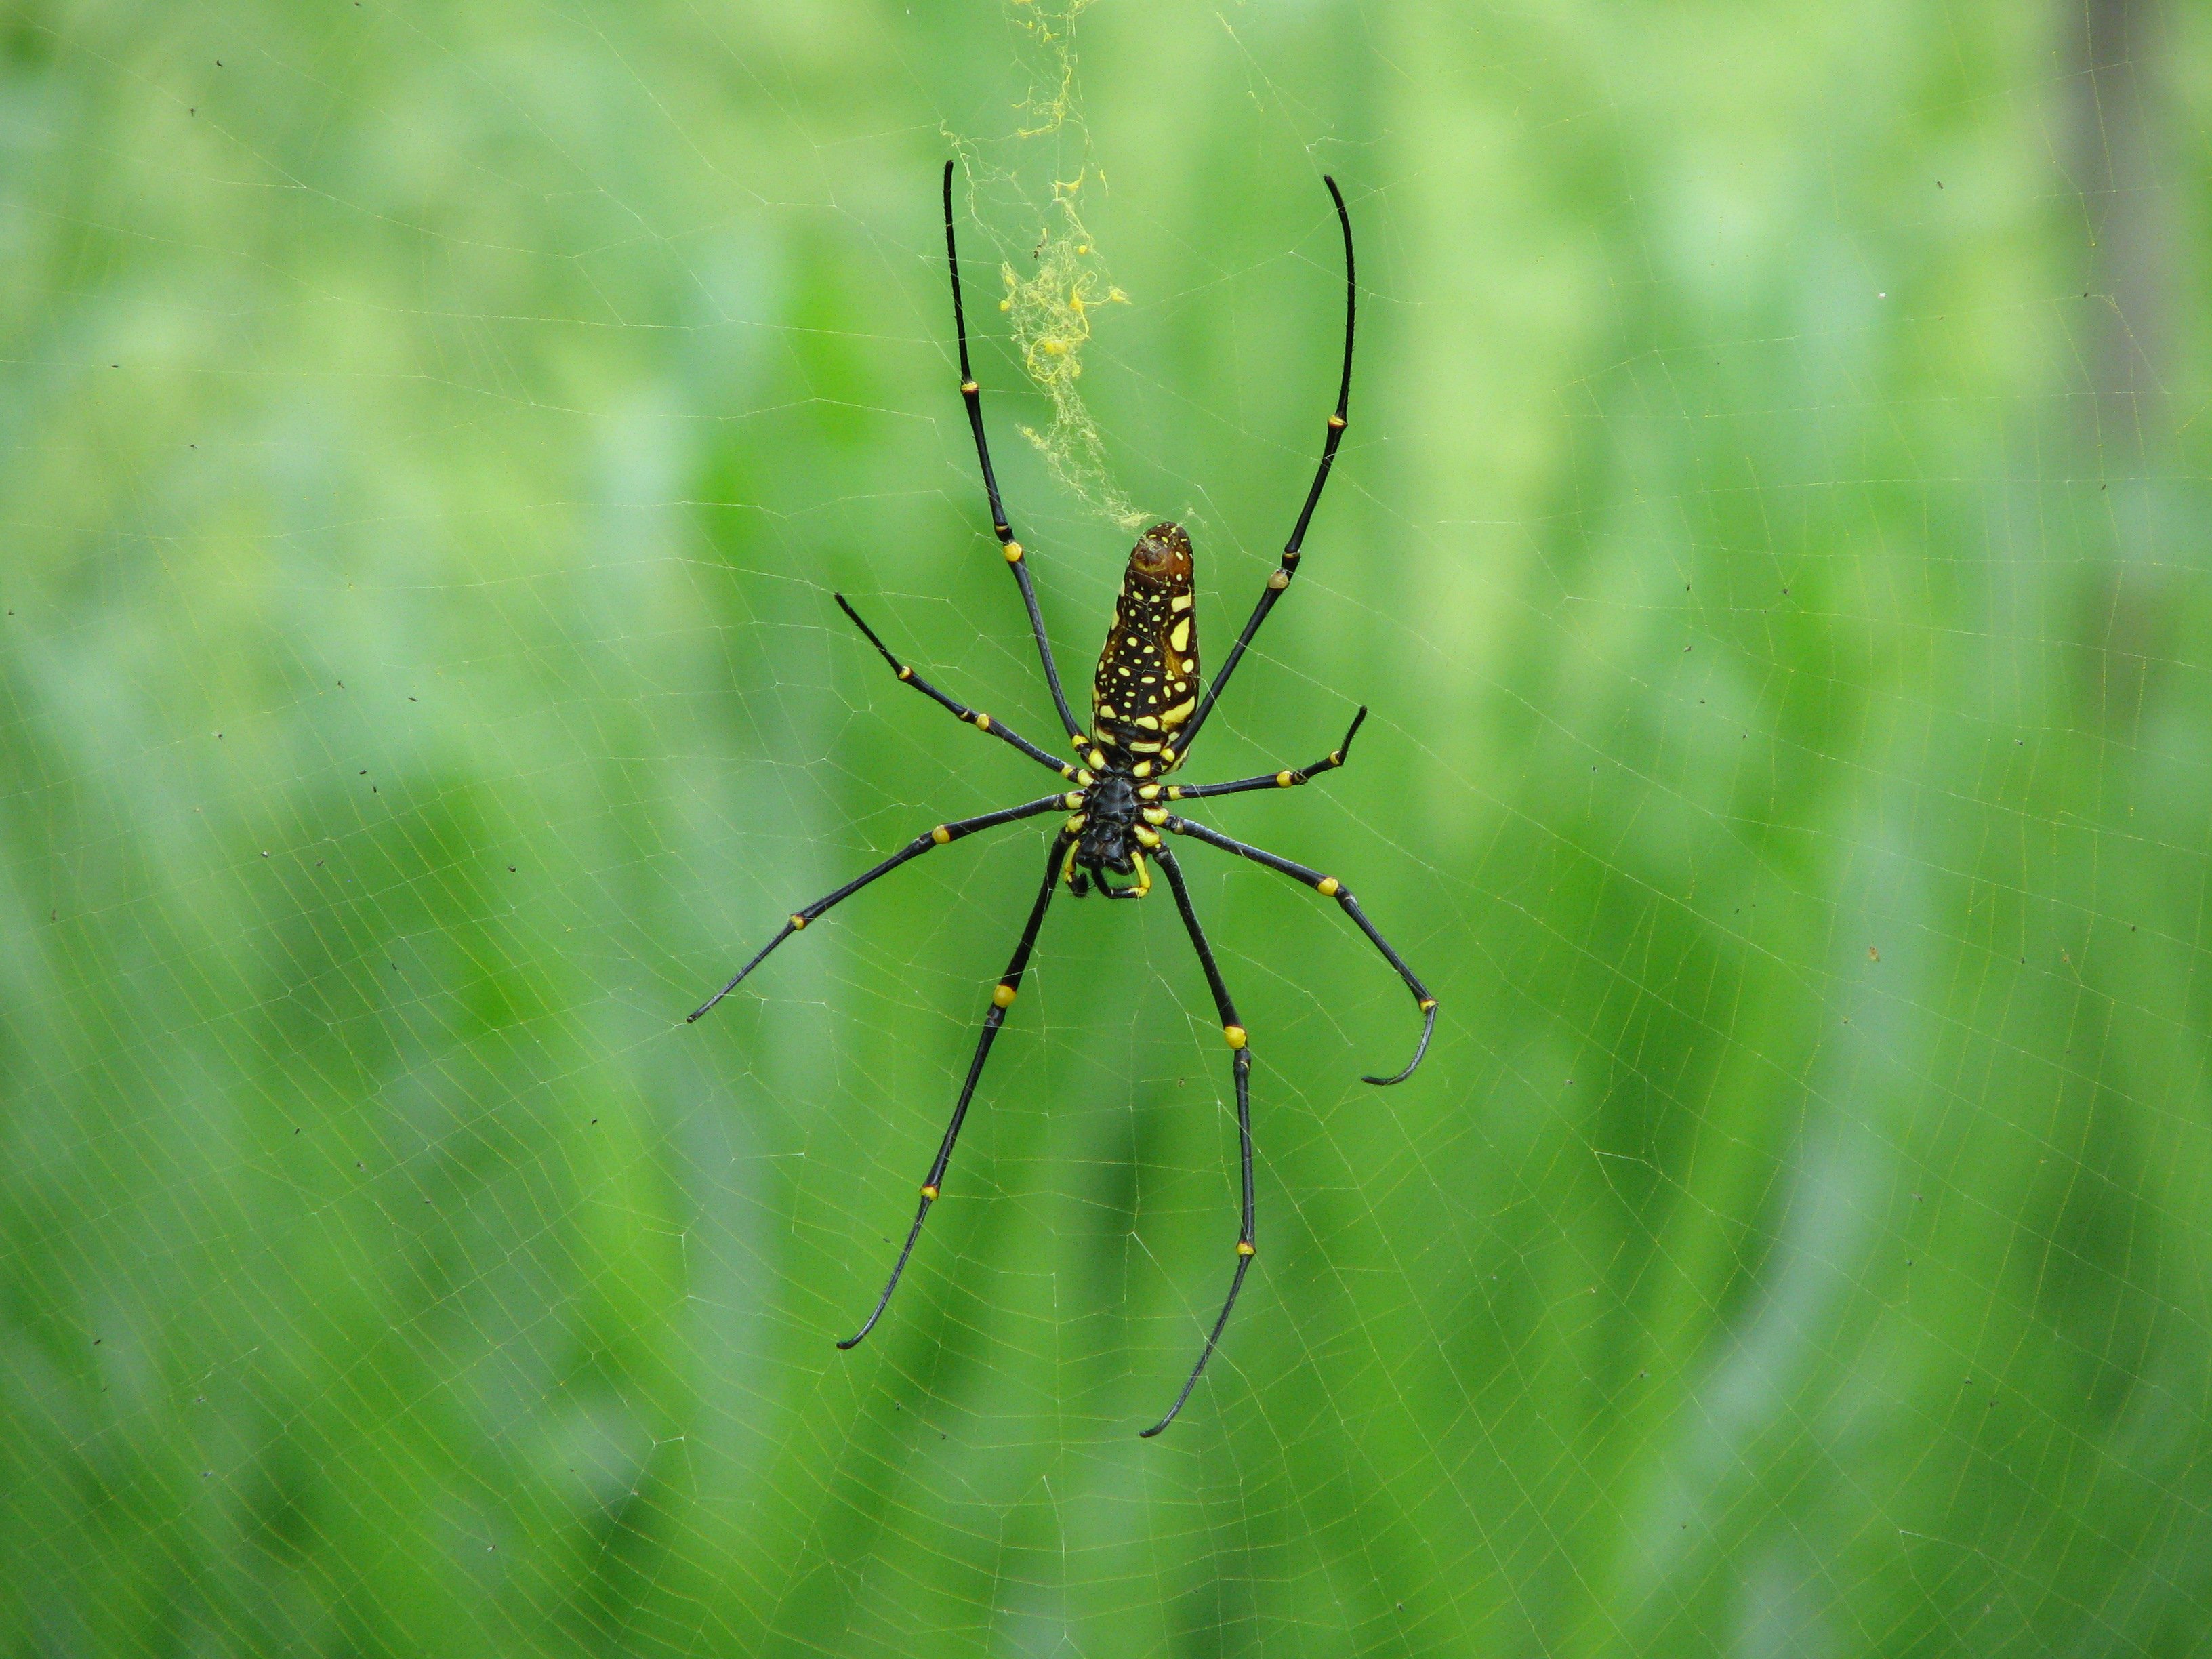
grass, animal, green, insect, fauna, invertebrate, cobweb, close up, spider, arachnid, argiope, network, macro photography, arthropod, european garden spider, araneus, plant stem, orb weaver spider, yellow garden spider